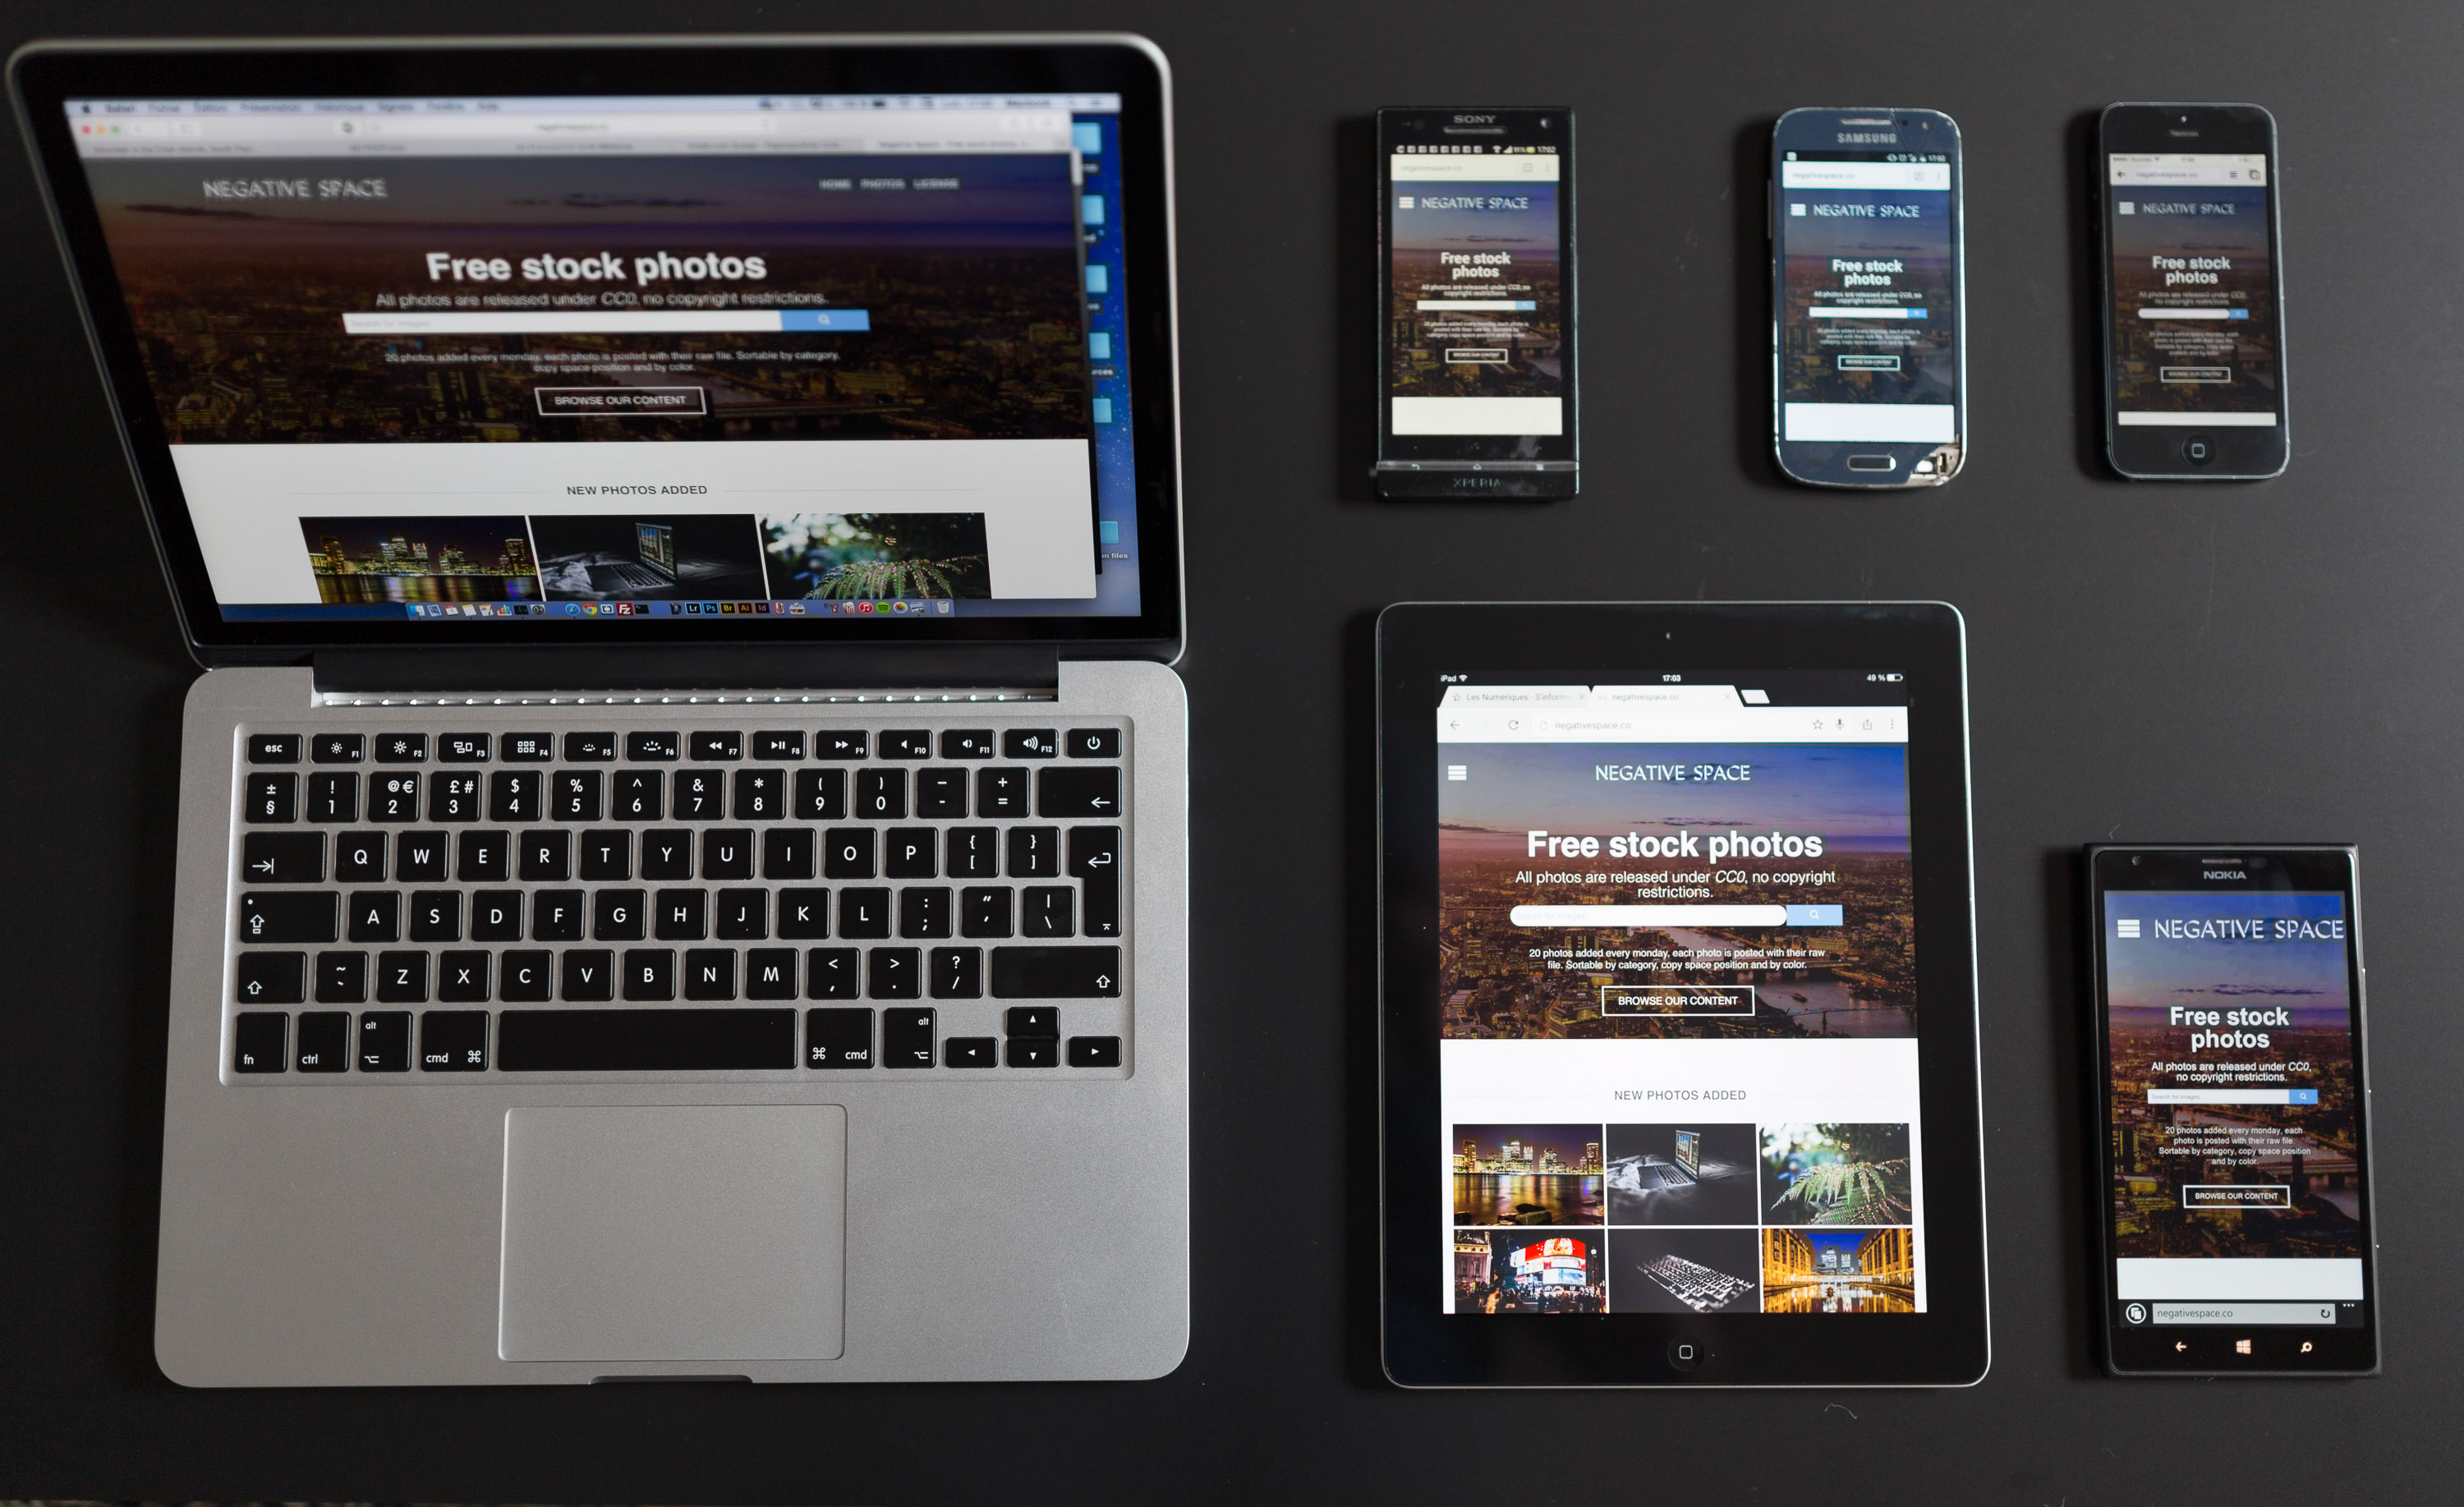
gadget, product, technology, electronic device, ipad, multimedia, electronics, mobile device, tablet computer, computer, portable communications device, laptop, communication device, display device, smartphone, mobile phone, screenshot